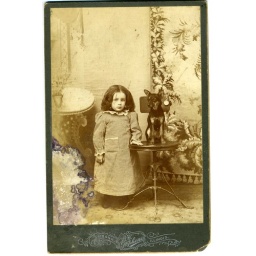
Little girl being mesmerised by a dog